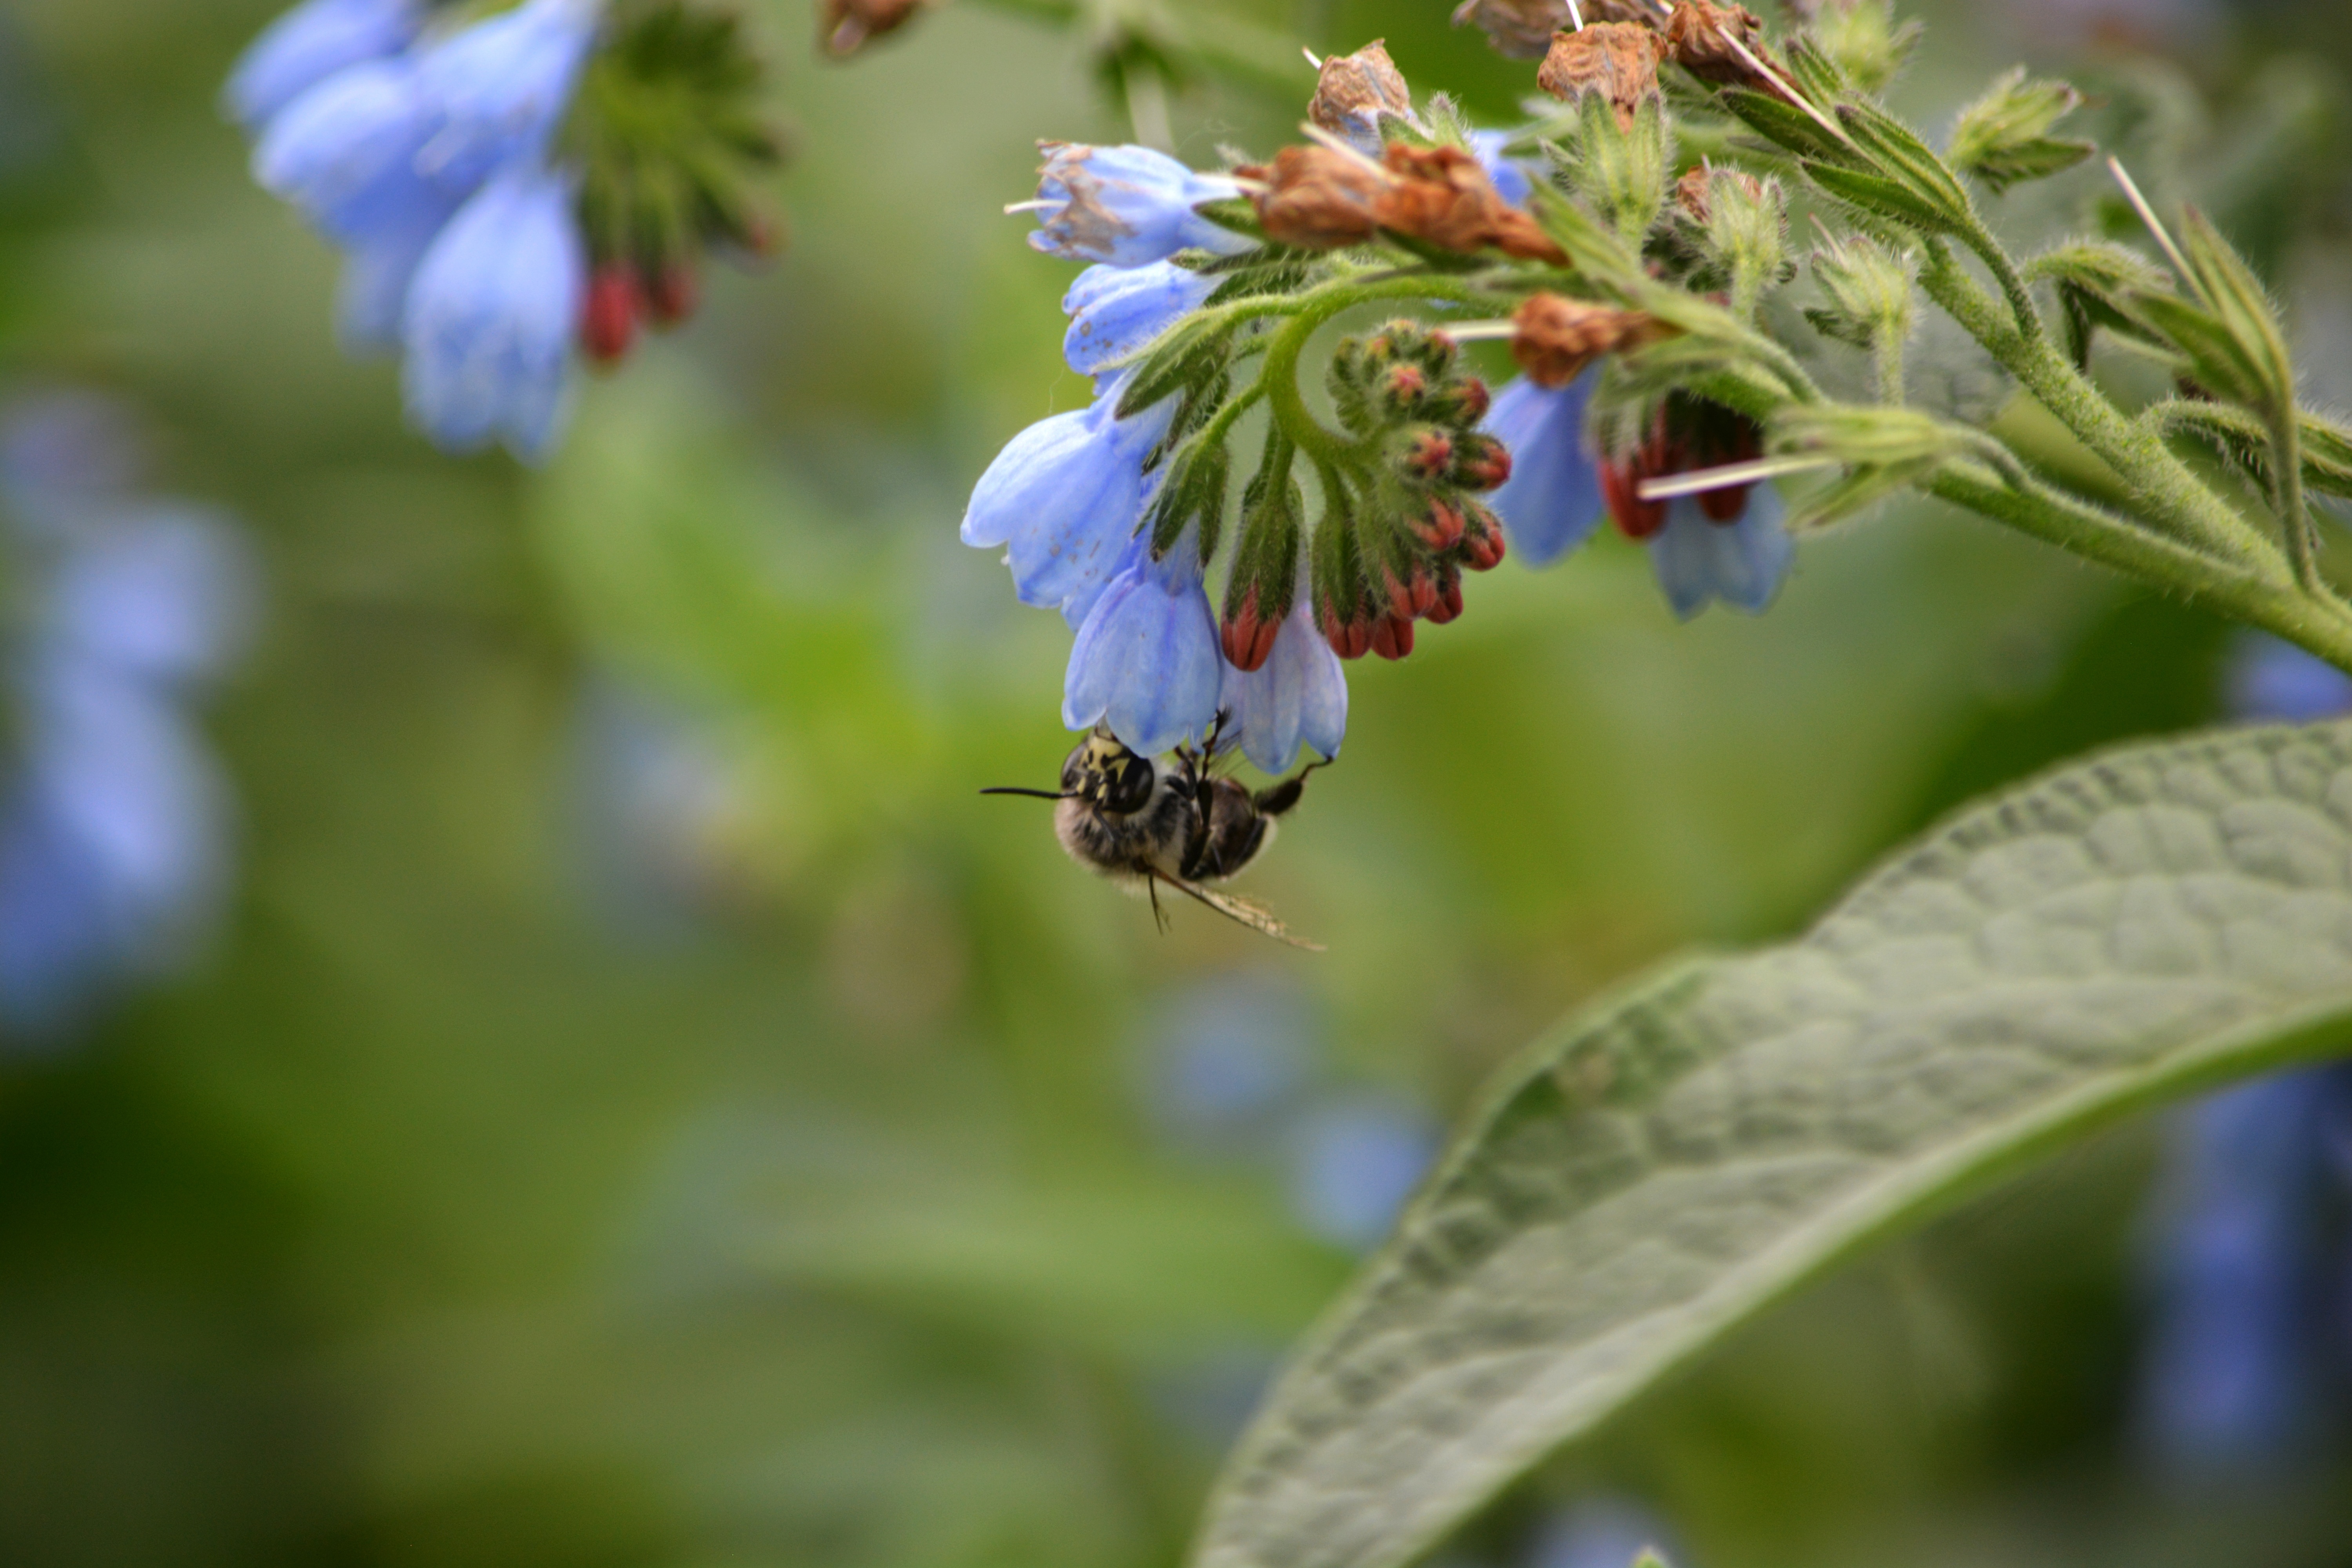
nature, blossom, plant, flower, spring, herb, produce, insect, botany, flora, fauna, invertebrate, wildflower, shrub, bee, nectar, macro photography, flowering plant, land plant, membrane winged insect